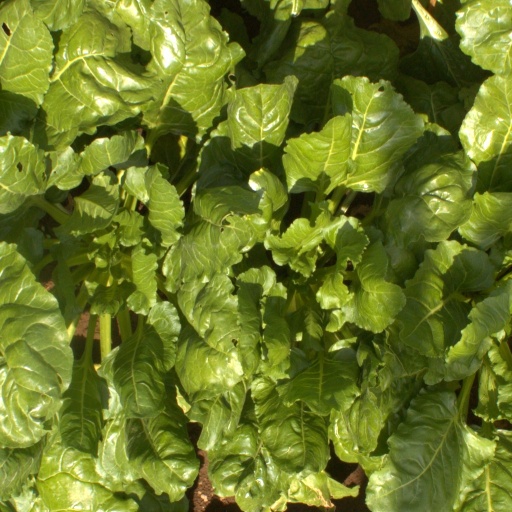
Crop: sugar beet